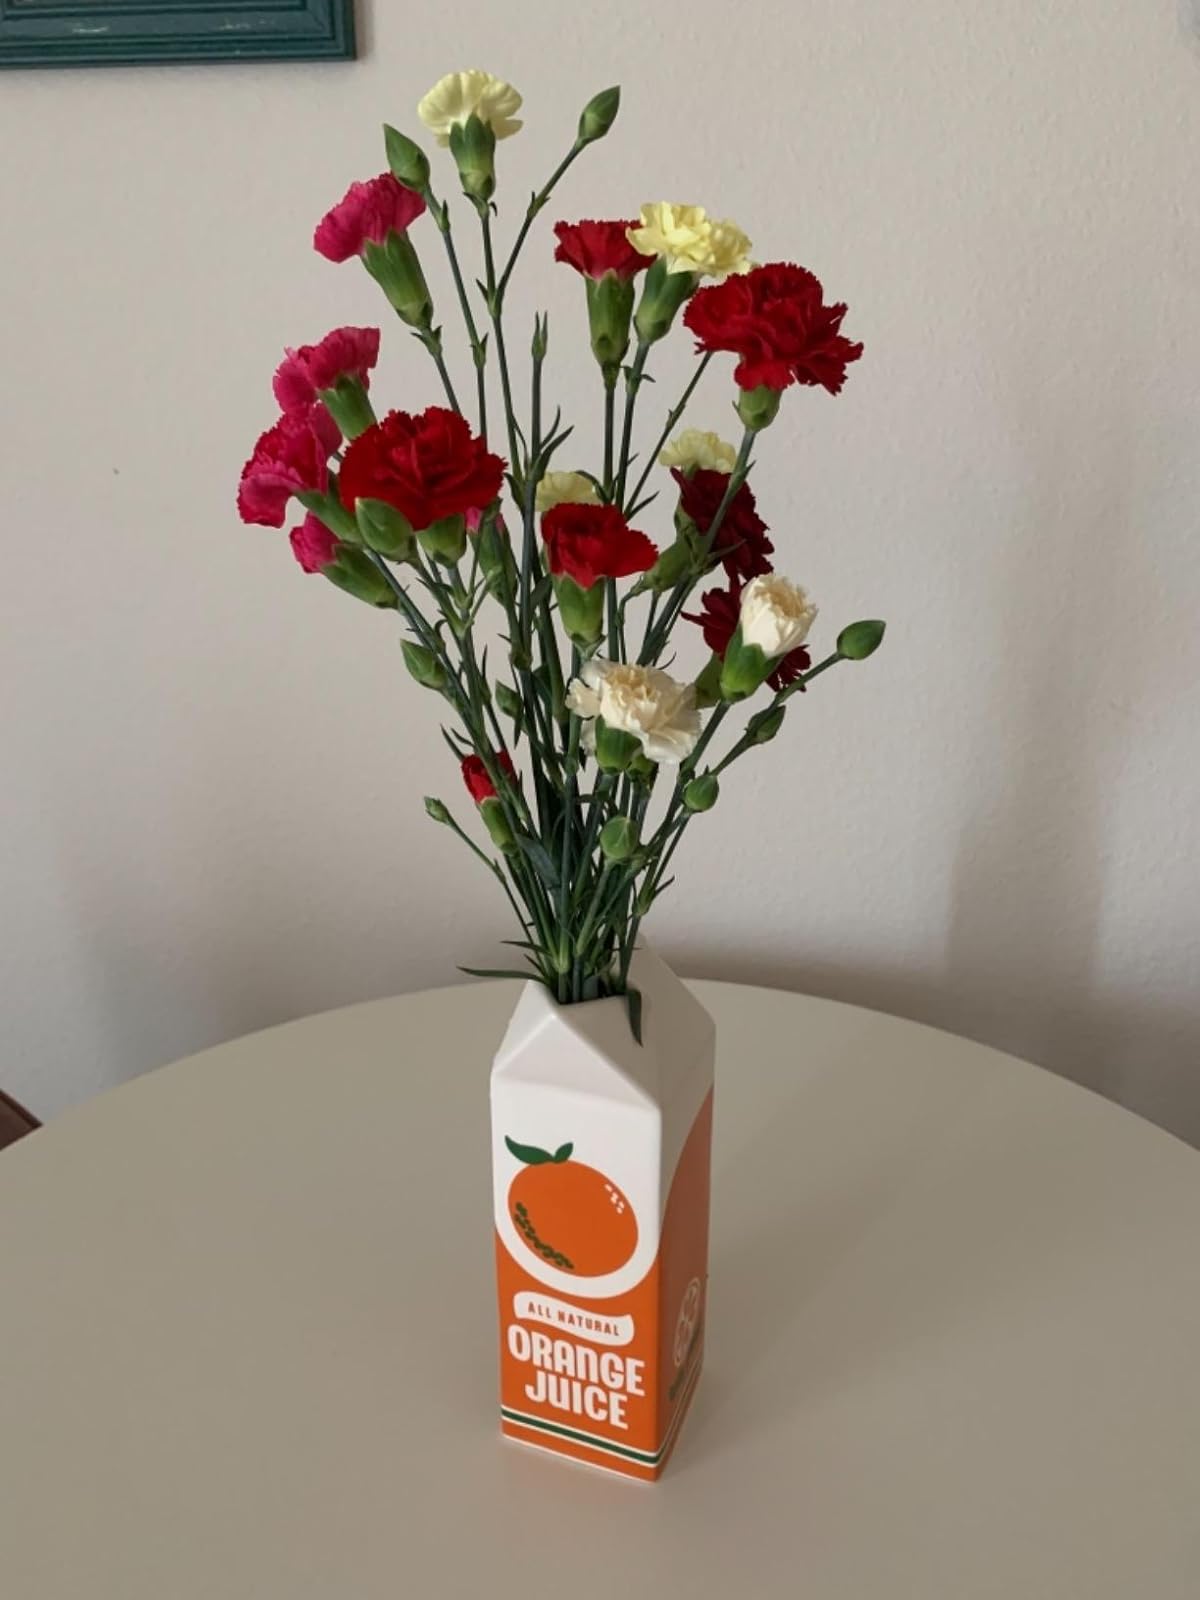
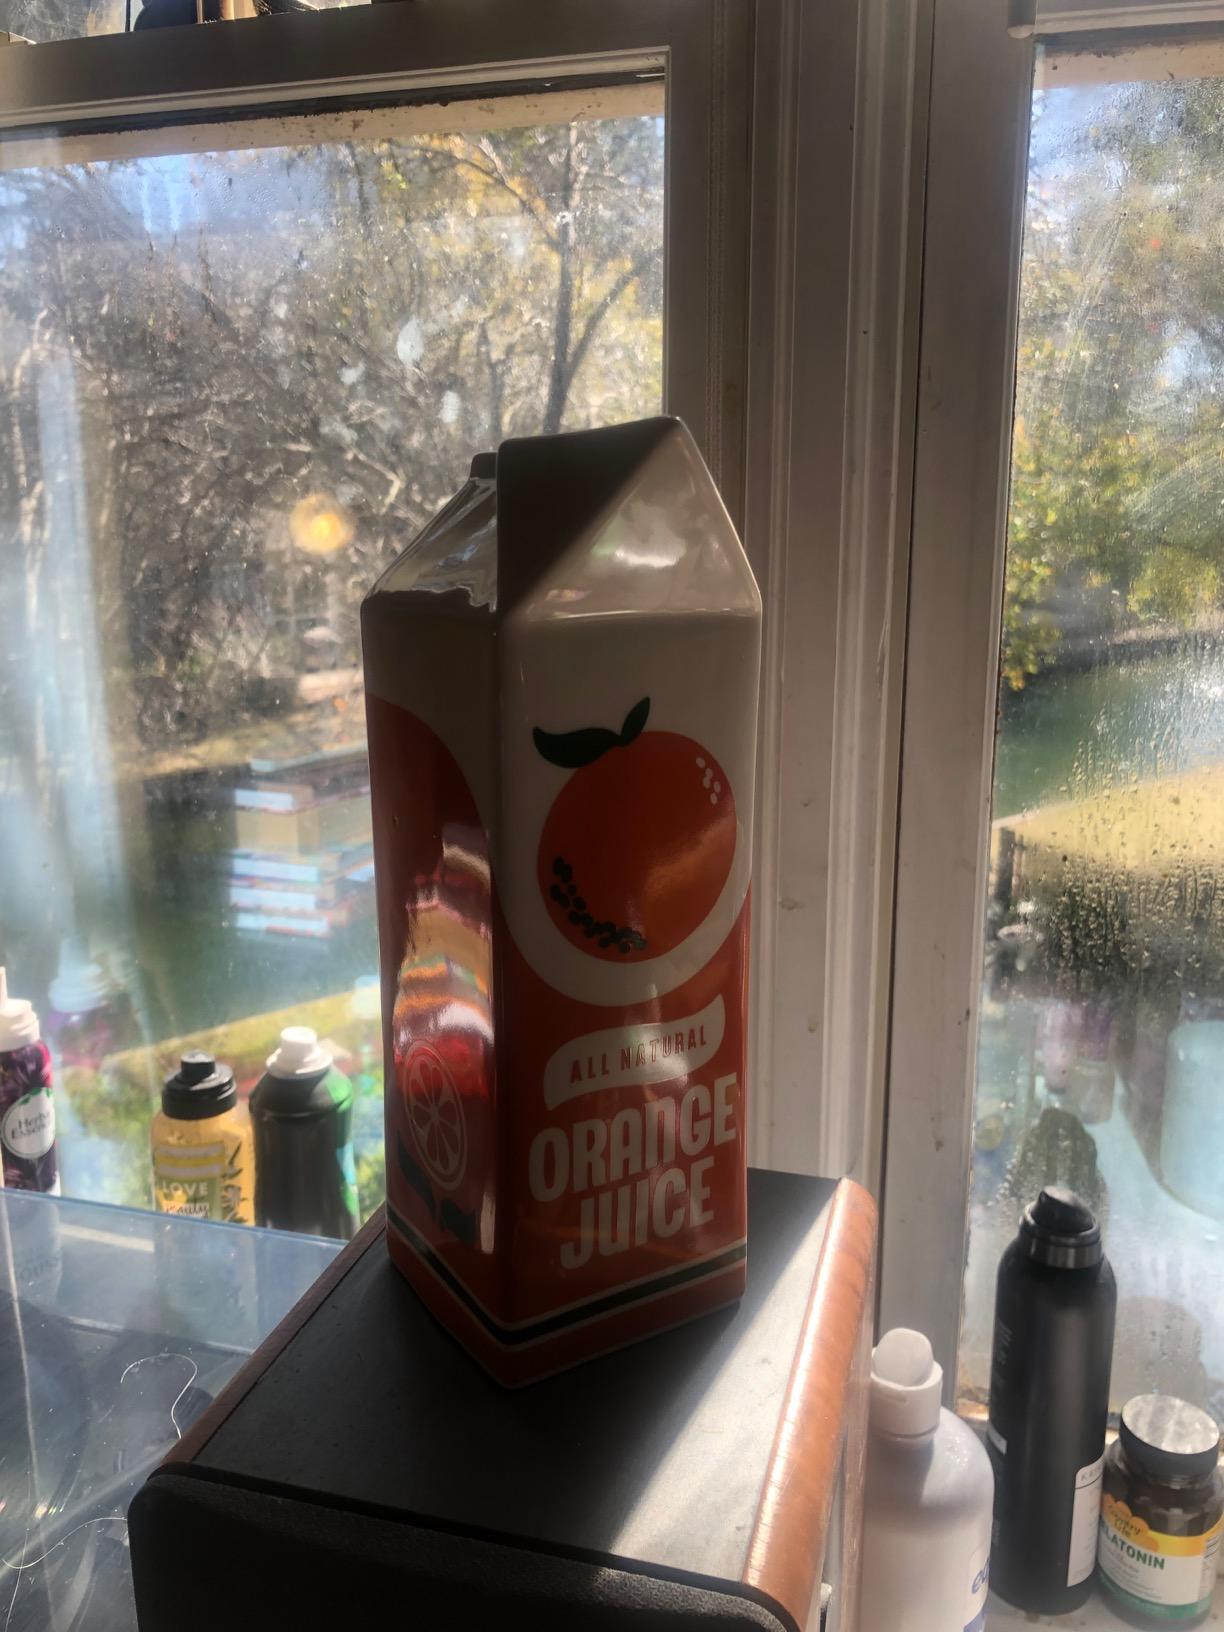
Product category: vase
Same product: yes